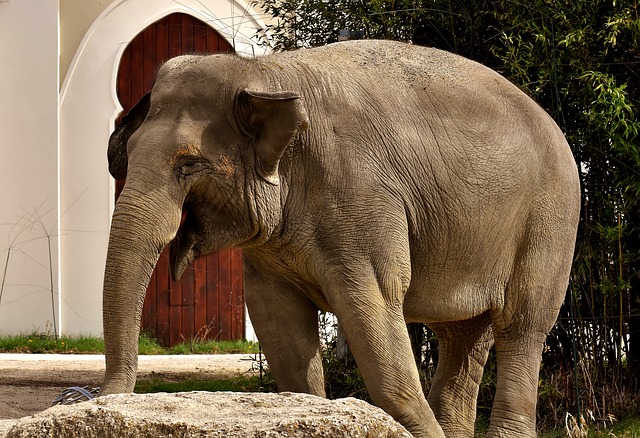
Label: elefante